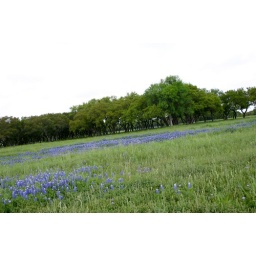
blue bonnets in the field